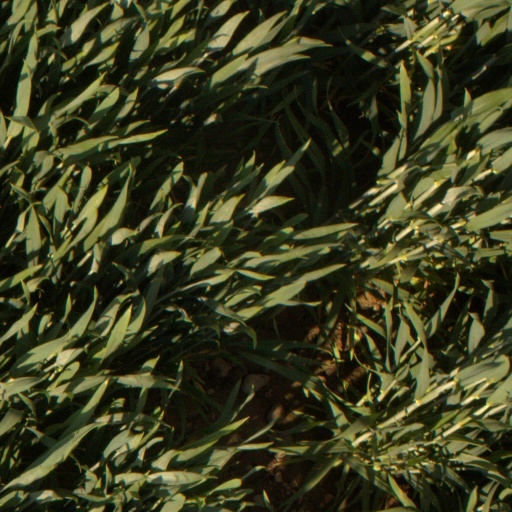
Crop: wheat